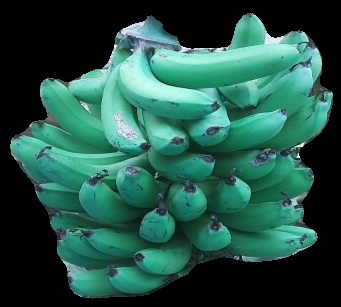
Variety: pachbale
Grade: grade3